1965 Grantland Rice Bowl

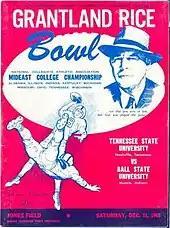
1965 Program cover

The 1965 Grantland Rice Bowl was an NCAA College Division game following the 1965 season, between the Ball State Cardinals and the Tennessee A&I Tigers. Ball State quarterback Frank Houk was named the game's most outstanding player.